Ermington, New South Wales

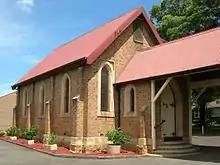
St Marks Anglican Church. Part of the original sandstone wall can be seen at its base.

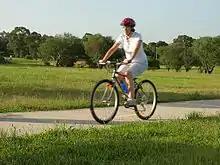
George Kendell Riverside Park

The first church in Ermington, St Mark's Anglican Church, was opened in 1883. The first known Catholic mass in the area was celebrated in 1855, in a converted barn near Ermington House.